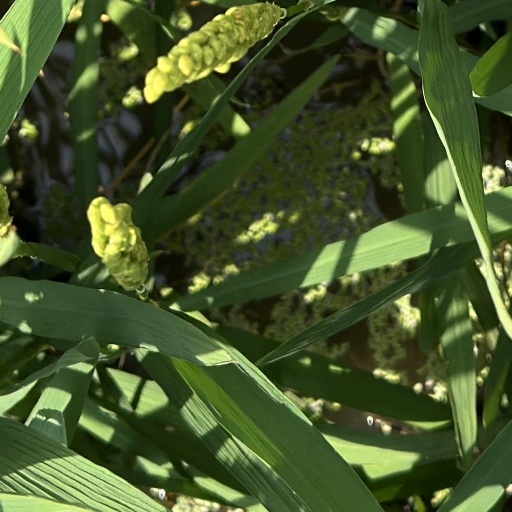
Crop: rice